Henrik Gustaf Söderbaum

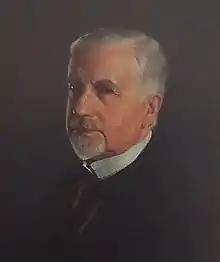
Henrik Gustaf Söderbaum portrayed by Emil Österman

Henrik Gustaf Söderbaum (12 March 1862 in Kalmar – 1933 in Djursholm) was a Swedish chemist and secretary of the Royal Swedish Academy of Sciences from 1923 to 1933.